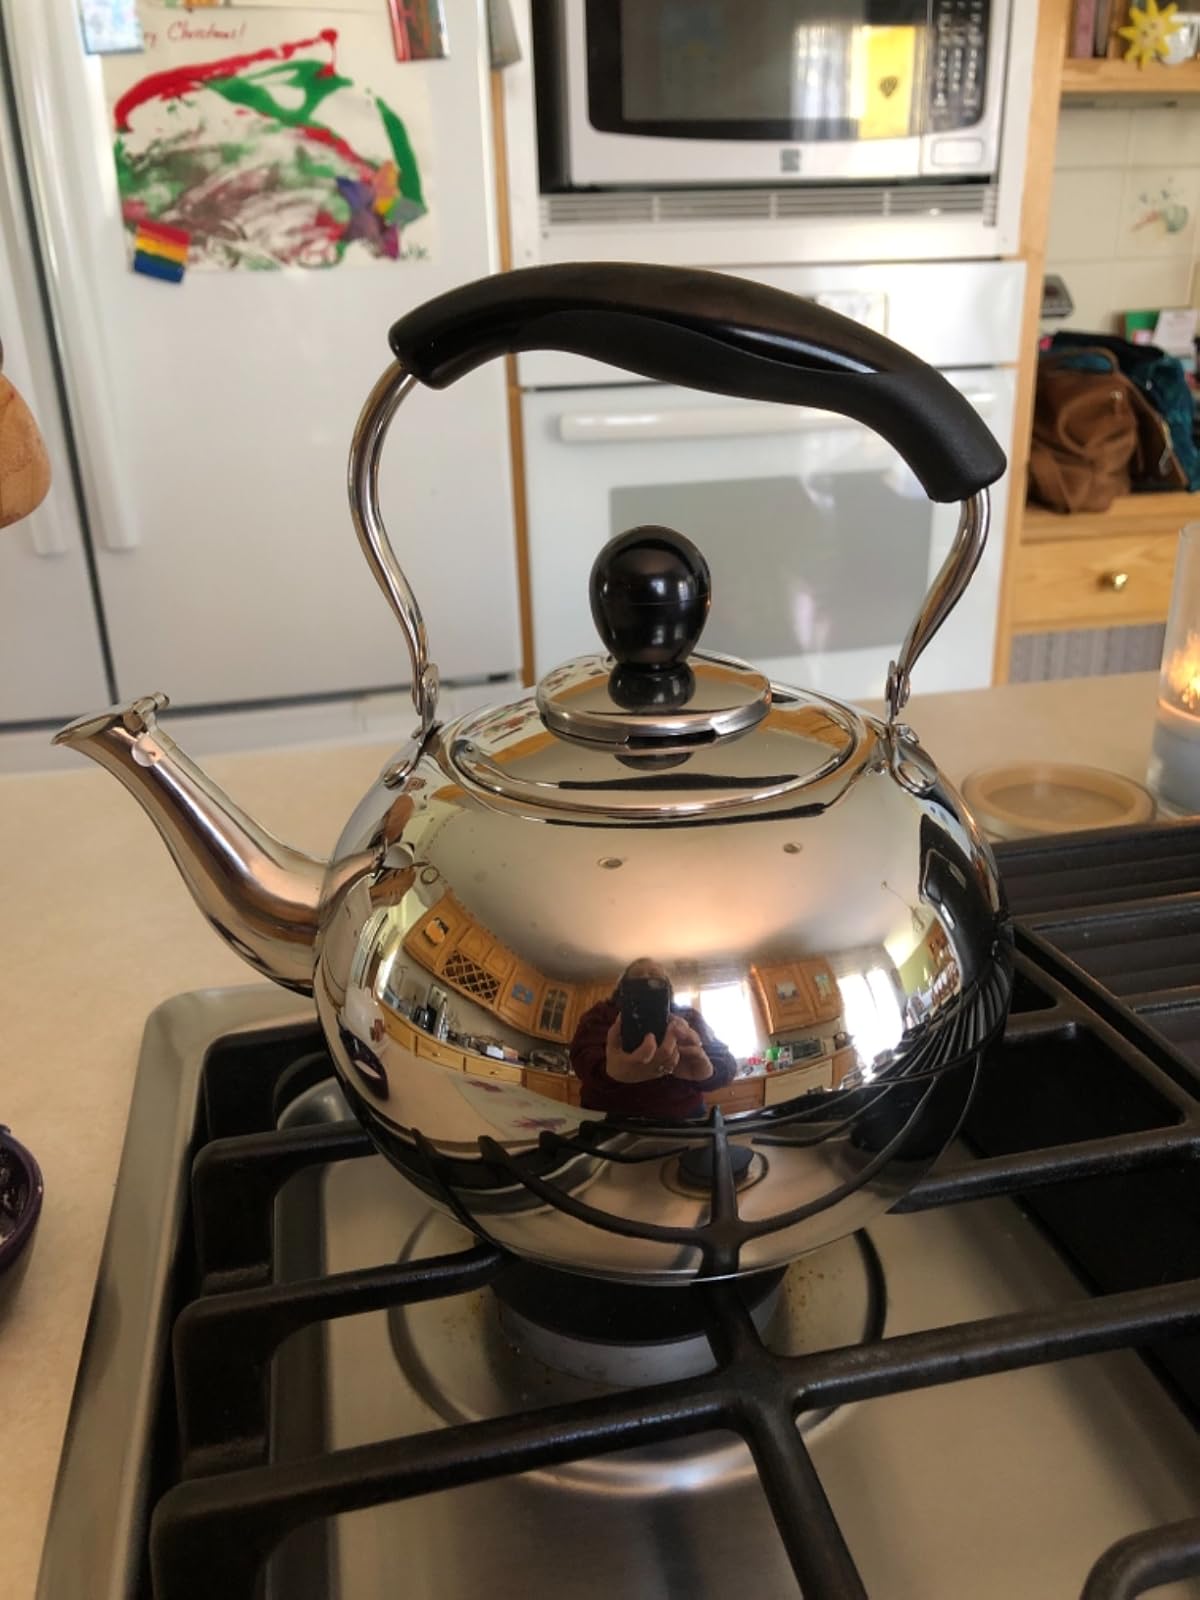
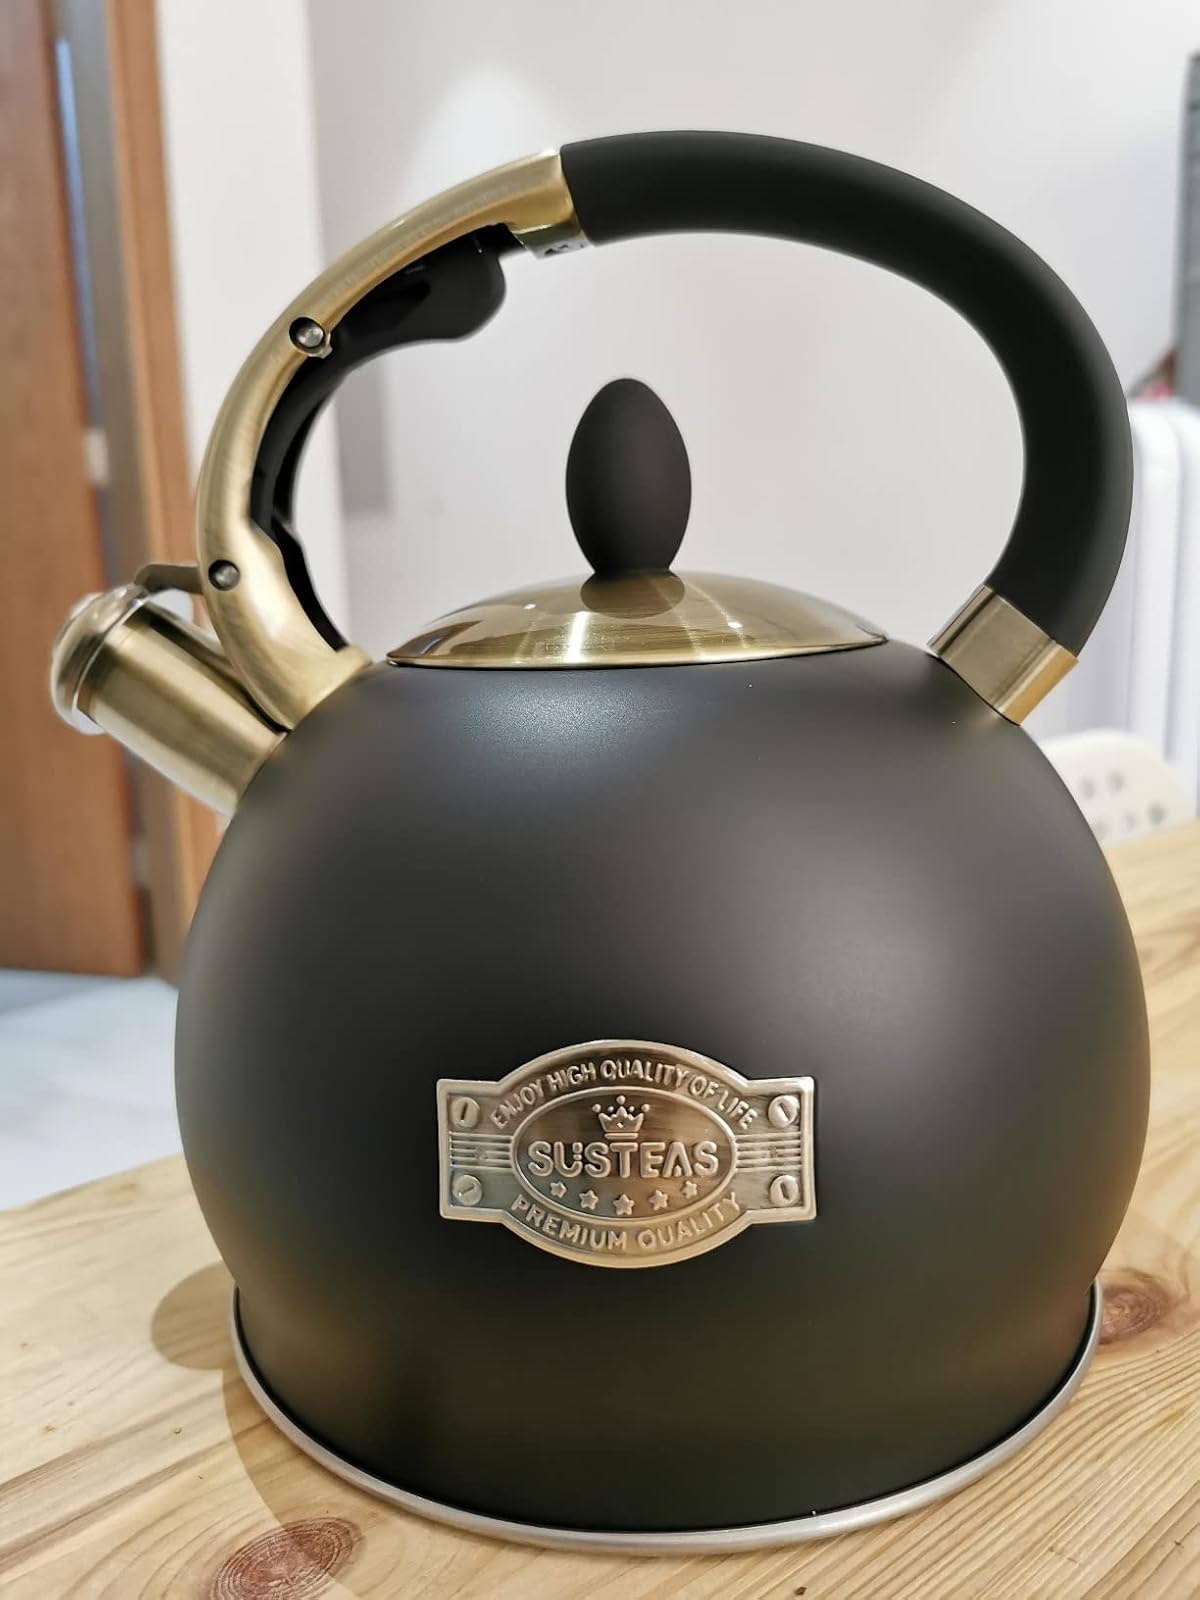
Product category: items_kettle
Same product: no